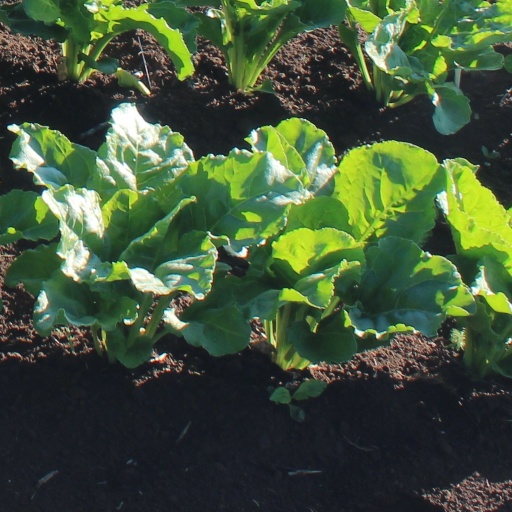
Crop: sugar beet